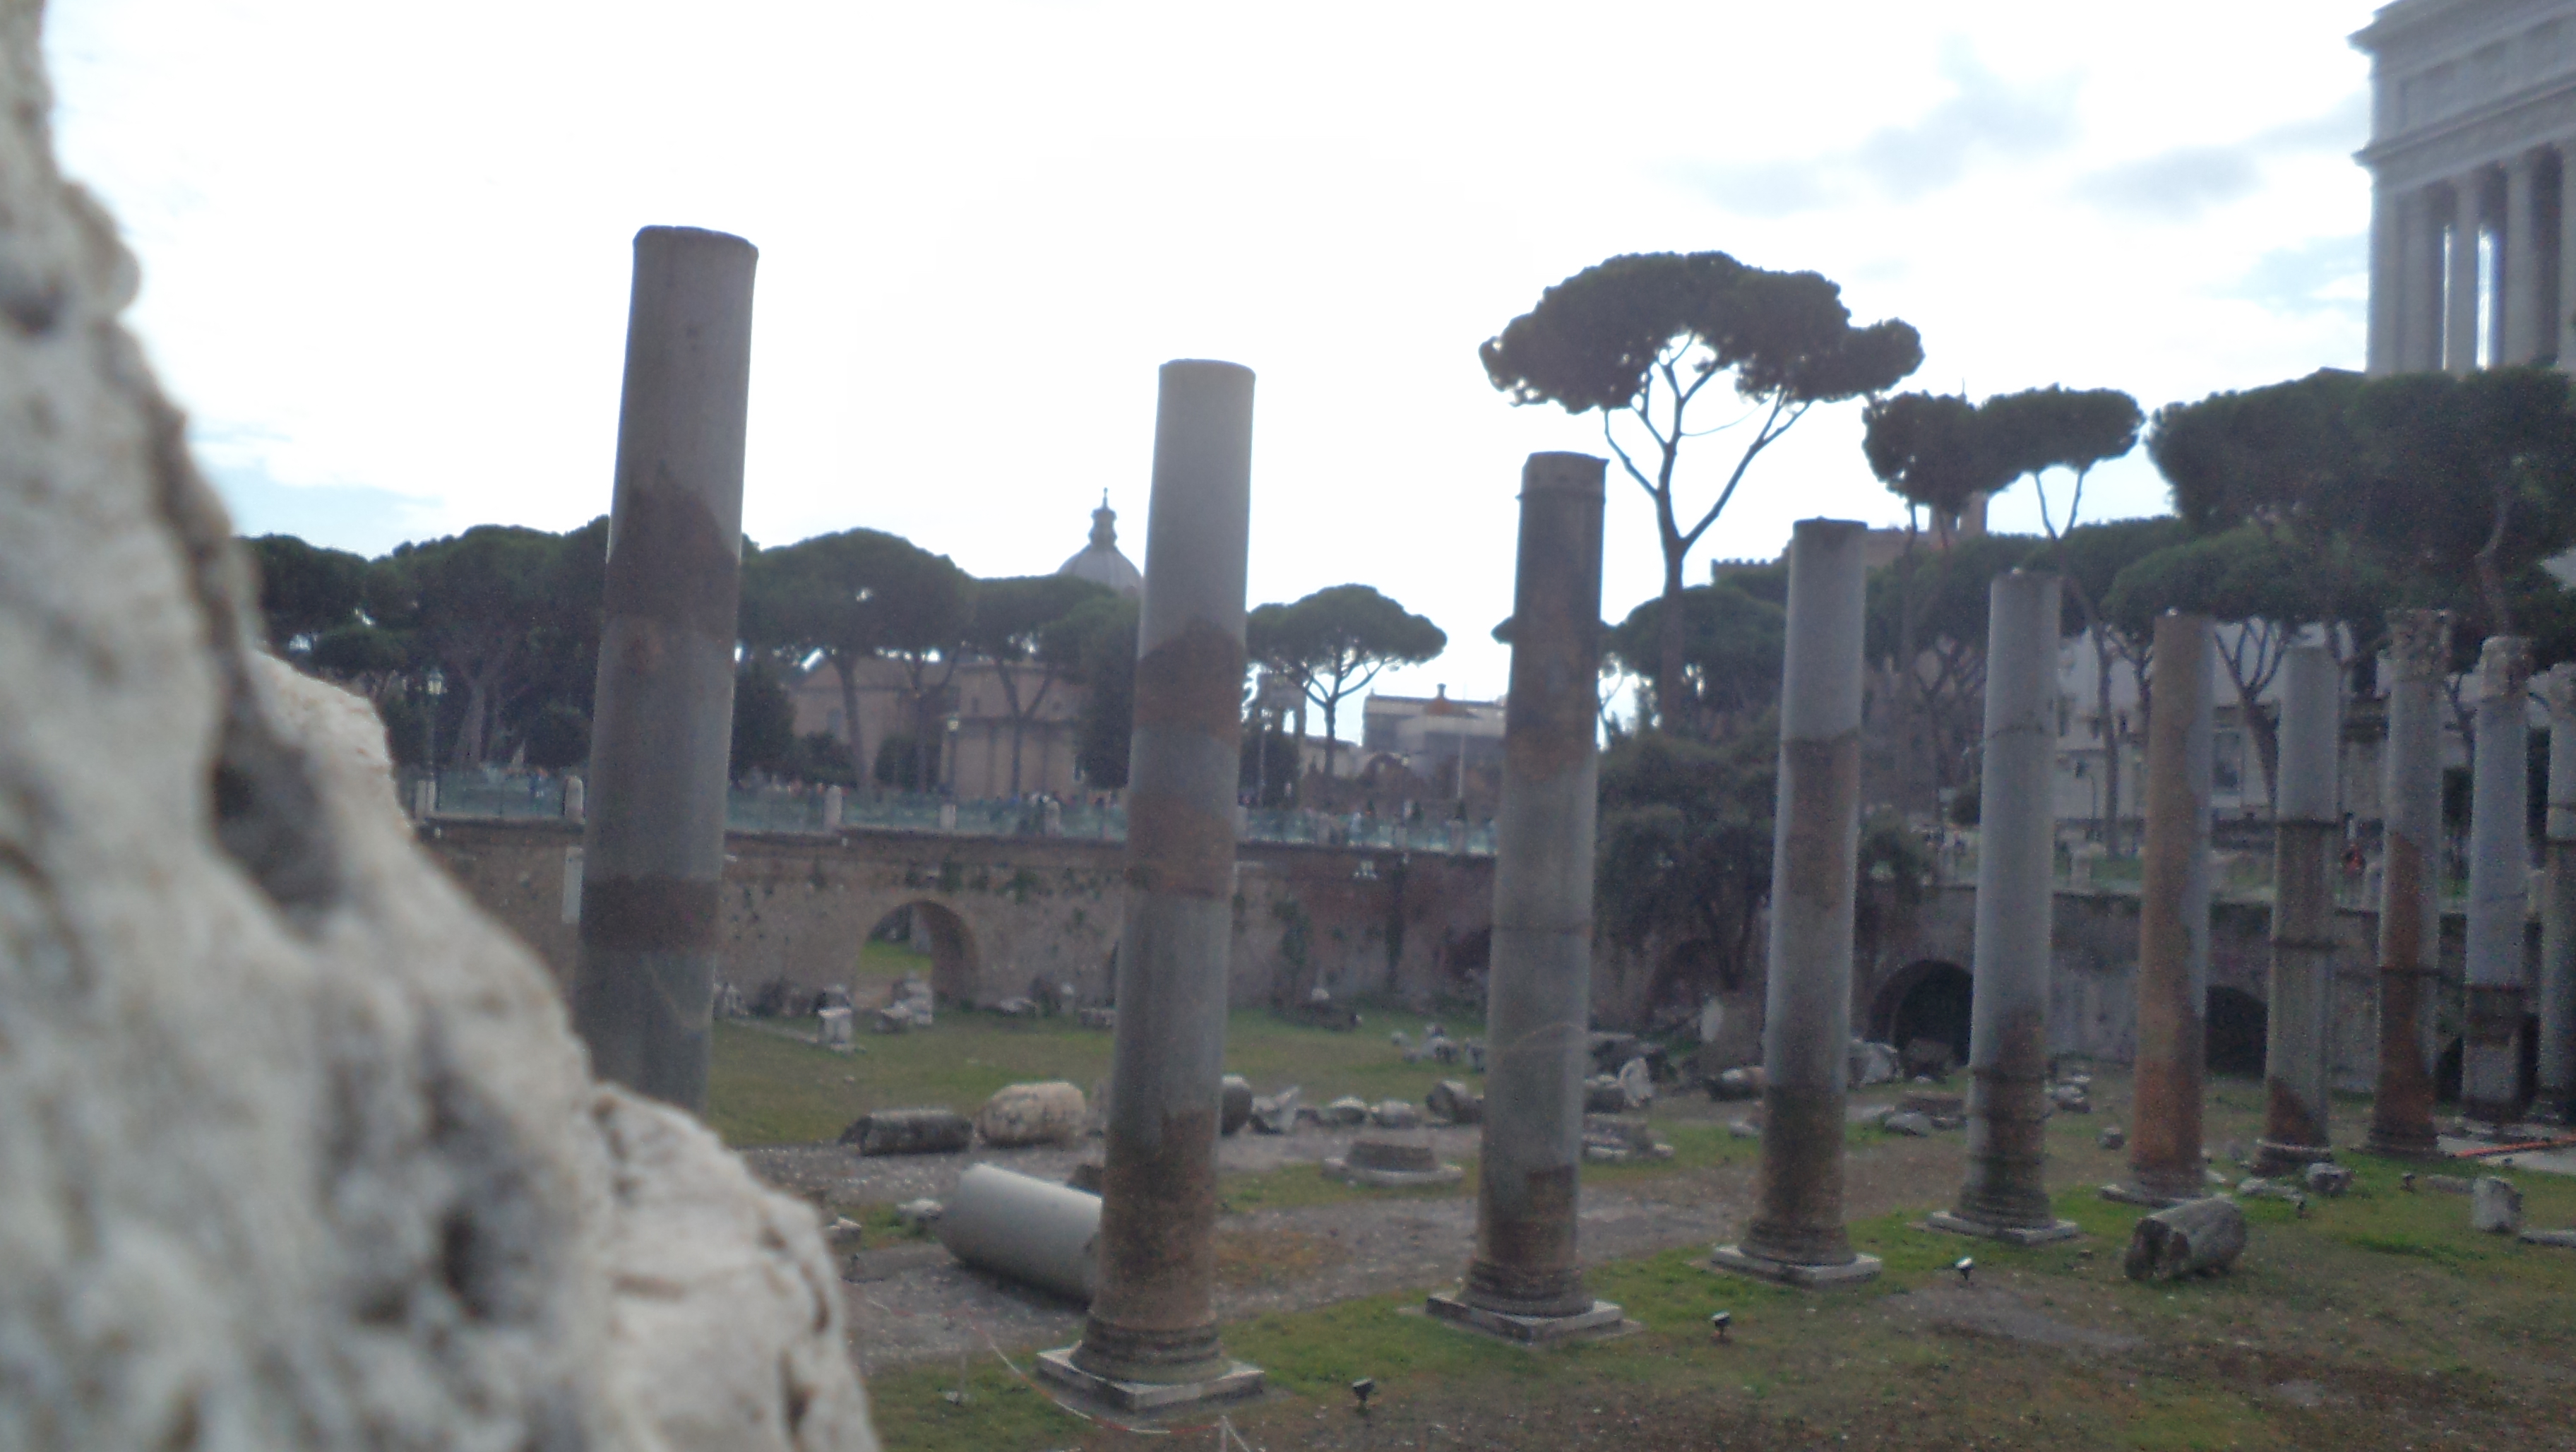
rome, ruins, ancient history, archaeological site, historic site, column, history, ancient roman architecture, ancient rome, unesco world heritage site, building